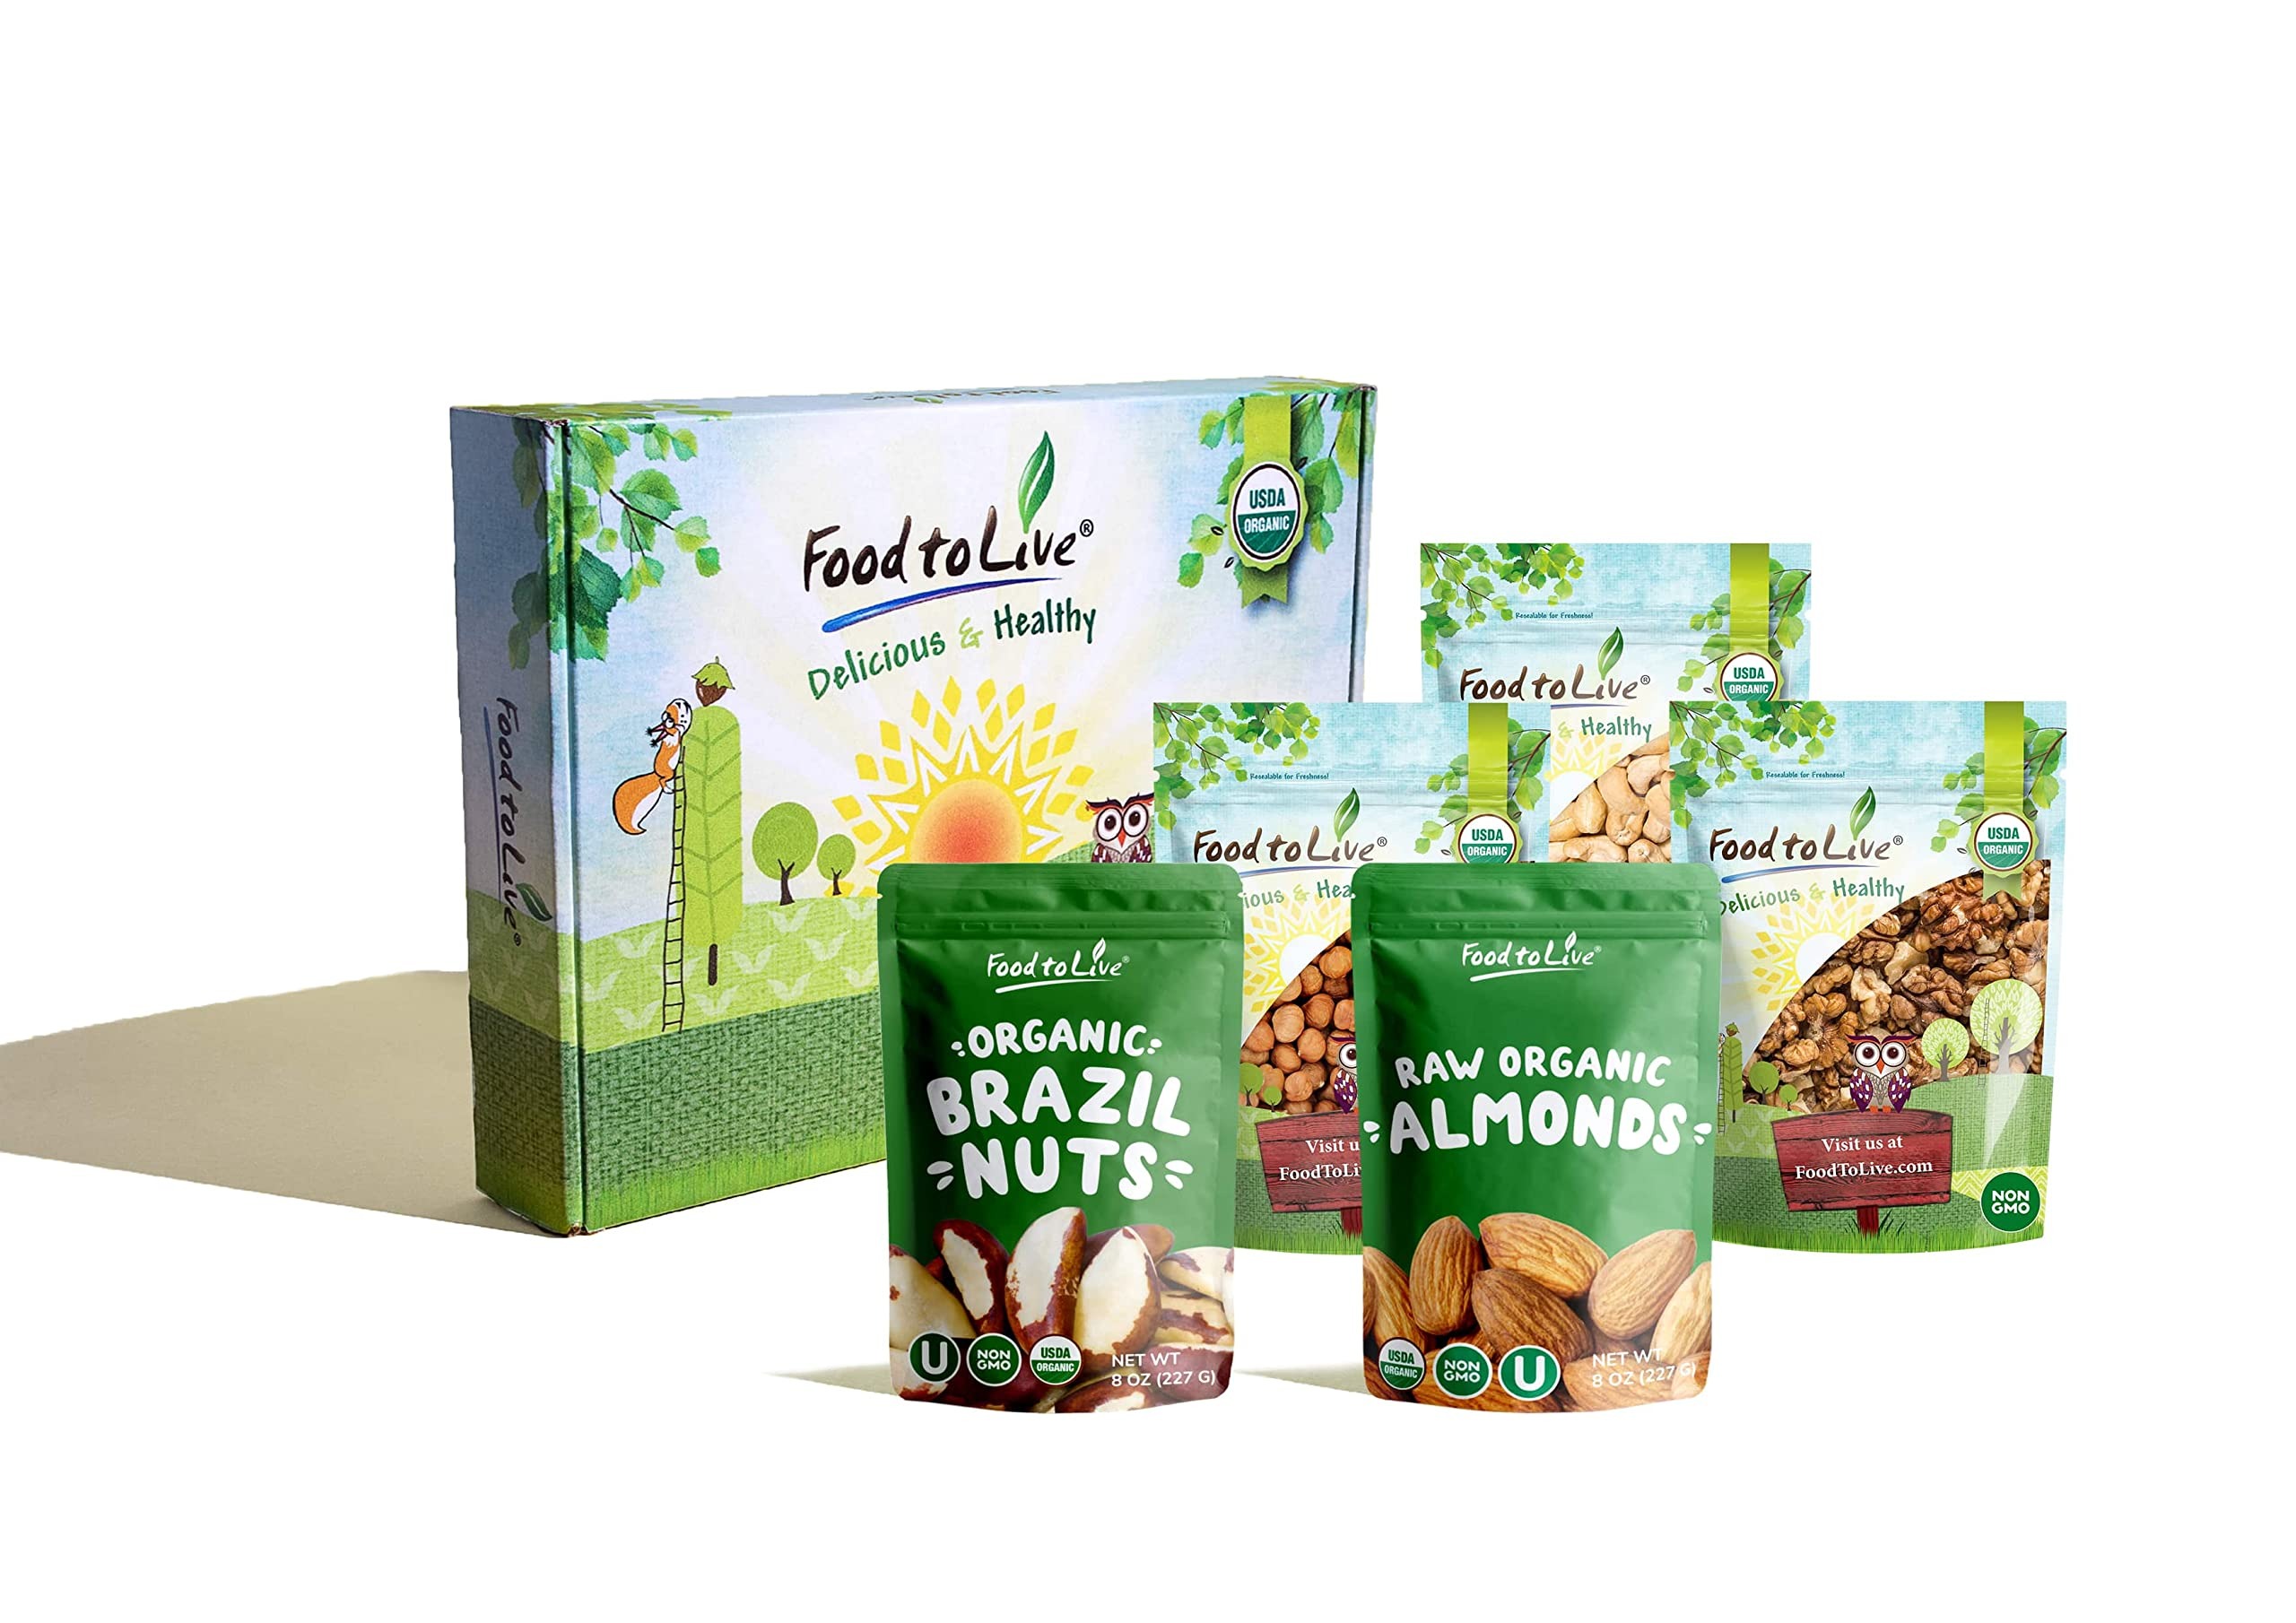
Item Name: Food to Live Organic Raw Nuts in a Gift Box - A Variety Pack of Almonds, Cashews, Brazil Nuts, Hazelnuts, and Walnuts
Bullet Point 1: ORGANIC RAW NUTS GIFT BOX: Food to Live Organic Raw Nuts Gift Box is a perfect gourmet present for any event.
Bullet Point 2: GREAT SNACK: Organic Raw Nuts are packed with nutrients and make an excellent snack both raw and roasted.
Bullet Point 3: ORGANIC PRODUCT: Non-GMO, gluten-free, and vegan-friendly Nuts that make a great tasty snack.
Bullet Point 4: WIDE USE: You can add these nuts to a variety of dishes or roast and spice them to your taste.
Bullet Point 5: HEALTHY AND NUTRITIOUS: Organic Raw Nuts from Food to Live are rich in dietary fiber and protein.
Product Description: Organic Raw Nuts - Gift Box by Food to Live includes 5 bags: <br><br> ● Organic Brazil Nuts – 8 Ounces. <br>● Organic Cashews – 8 Ounces. <br>● Organic Almonds – 8 Ounces. <br>● Organic Hazelnuts – 8 Ounces. <br>● Organic Walnuts – 4 Ounces. <br><br>Organic Brazil Nuts make a delicious snack that will provide you with a boost of energy and help handle hunger pangs. Brazil nuts are highly nutritious. They contain large amounts of essential vitamins and minerals that benefit your health and enhance your beauty. <br><br>Delicious Organic Cashew nuts make a great snack as they provide you with a mix of essential minerals and vitamins. They are exceptionally rich in B vitamins, copper, iron, and phosphorus. Due to their rich sweet flavor, cashews are often added to sauces, desserts, and confections. <br><br>Organic Almonds have been revered as one of the most delicious and healthiest foods for hundreds of years. Almonds can be added to a variety of dishes, especially to confections and desserts. You can enjoy raw nuts as a fast snack or turn them into delicious and healthy butter. <br><br>Organic Hazelnuts, or filberts, have been used to create various culinary masterpieces for many centuries. They taste amazing on their own and go exceptionally well with vegetables, sweet pastries, and desserts. You can use Food to Live Hazelnuts to make delicious filbert butter or milk. <br><br>There are over a dozen benefits of organic walnuts proved by various studies. Aside from these exceptional organic walnuts nutrition benefits, the nuts provide you with significant amounts of: Vitamin E, B vitamins, Phosphorus, Magnesium, Iron, Zinc. There are a great number of ways to enjoy organic walnuts. Although their natural taste is delicious, you can ‘customize’ to fit your personal preferences by making toasted organic walnuts with spices, salt, or sugar.
Value: 1.0
Unit: Count

Price: 41.23